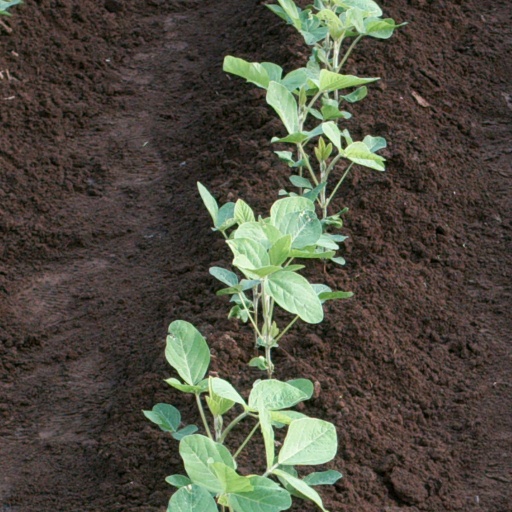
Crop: soybean